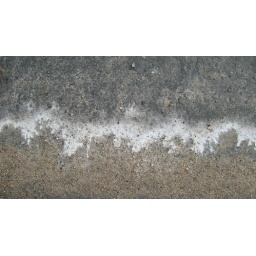
Actually, it's the pattern made by the road salt and sand laid down on the highway.